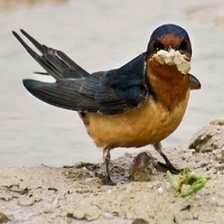
Species: BARN SWALLOW
Scientific name: HIRUNDO RUSTICA